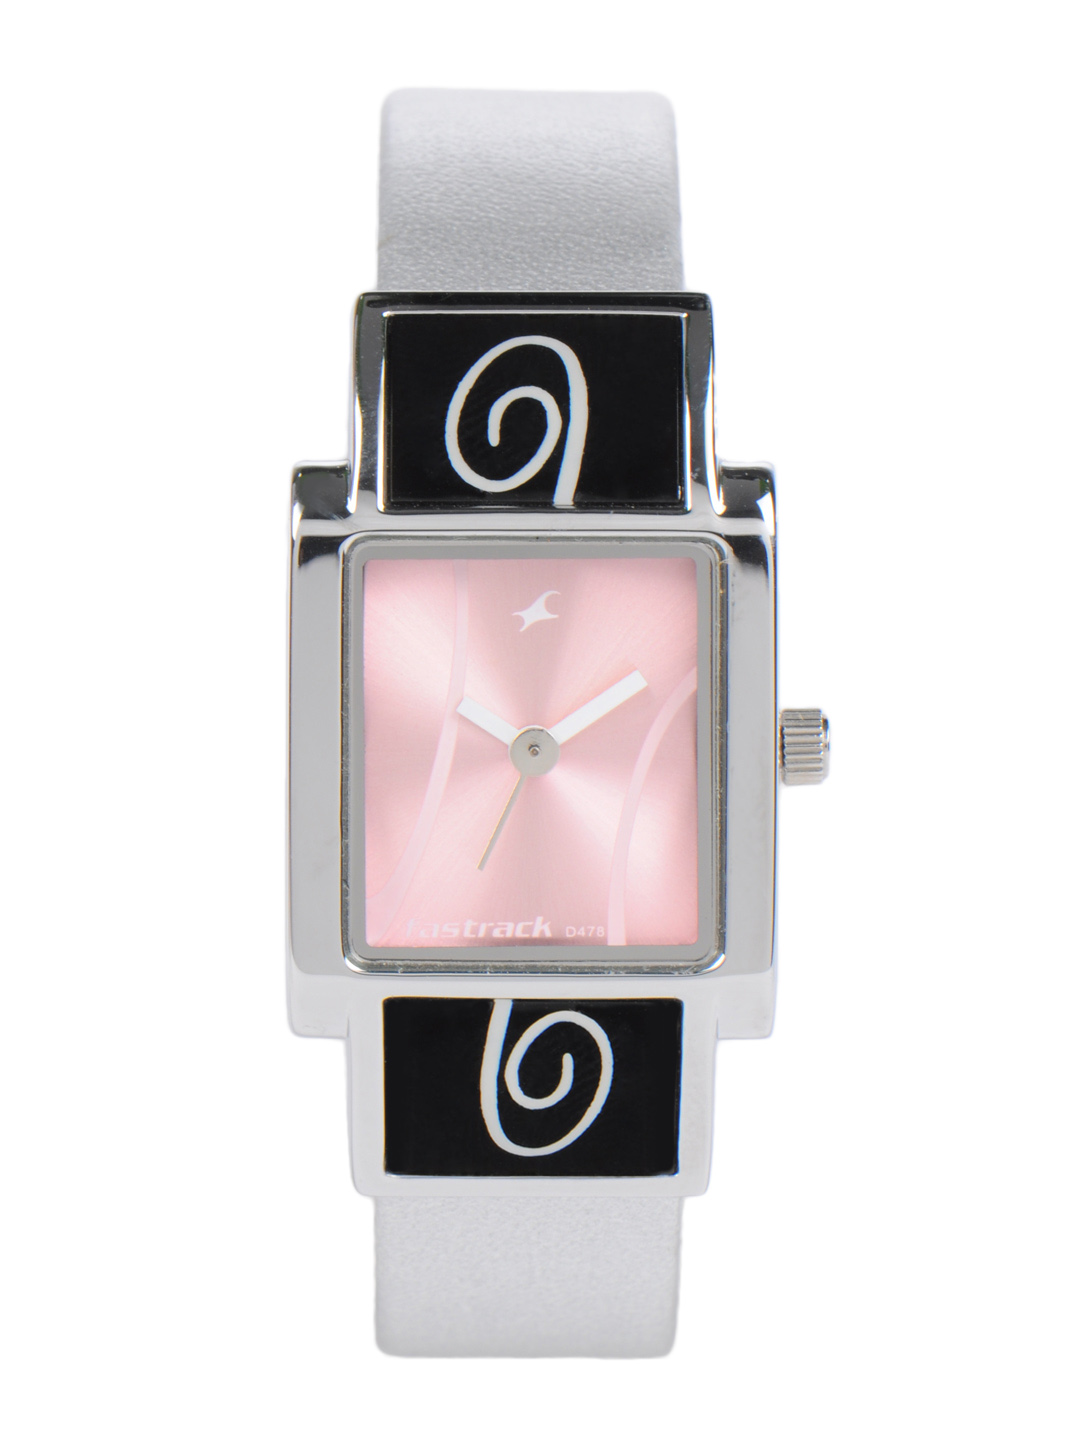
Fastrack Women Pink Dial Watch
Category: Accessories / Watches / Watches
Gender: Women
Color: Pink
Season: Winter 2016
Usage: Casual